1939 Coventry bombing

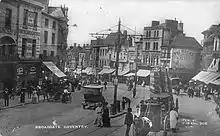
Broadgate, Coventry, pictured in 1917

At approximately 13:40 on 25 August 1939, an unknown IRA member left the bicycle containing the bomb standing against a kerb outside Astley's shop in the busy Broadgate area of Coventry. At 14:32, the bomb exploded, killing five people and injuring seventy—many severely. Contemporary news reports describe the vicinity of the explosion as resembling a "miniature battlefield", and indicate uninjured bystanders covered the bodies of the deceased with overcoats.